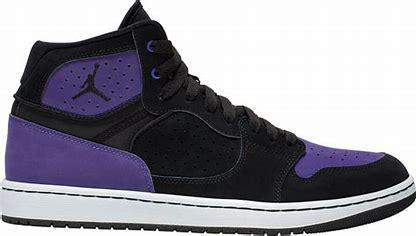
Brand: Jordan
Model: Access